Me'assefim

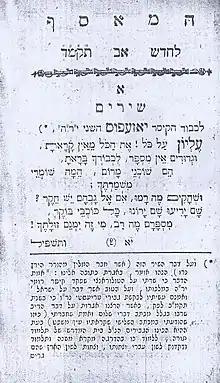
Av 5544 edition of "Ha-Me'assef"

The Me'assefim were a group of Hebrew writers who between 1784 and 1811 published their works in the periodical "Ha-Me'assef", which they had founded.